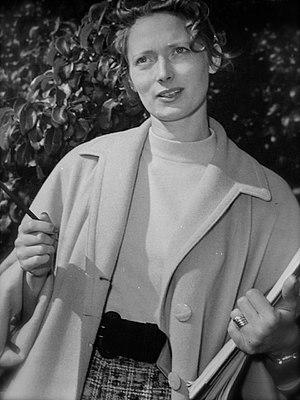
Annelise Hovmand est un réalisatrice danoise.